2010 Gaza flotilla raid

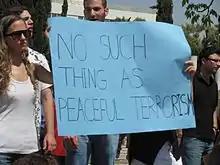
Tel Aviv university students support IDF and Israel against Gaza Flotilla.

In Israel, the Israel Police and Israel Prison Service were placed on high alert throughout the country, residents of communities close to the border with the Gaza Strip were ordered to prepare their bomb shelters, and a number of checkpoints were set up along the Israel–Gaza Strip border. The IDF placed units along the northern and southern borders on alert, and called up reservists. Roads towards the Temple Mount in Jerusalem and other controversial areas were blocked by police.